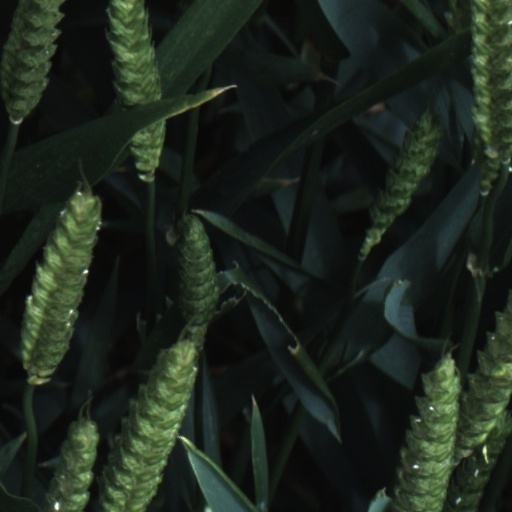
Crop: wheat